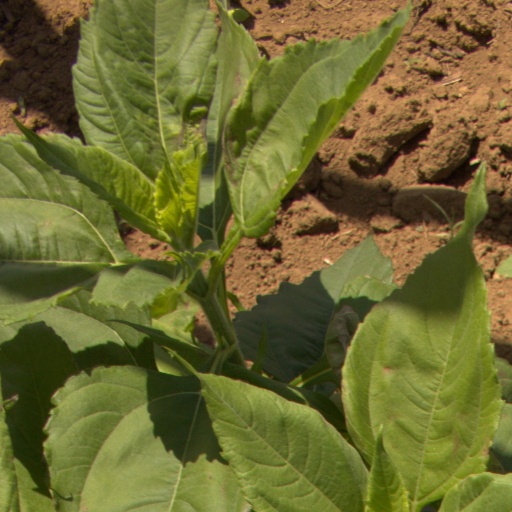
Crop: Jerusalem artichoke